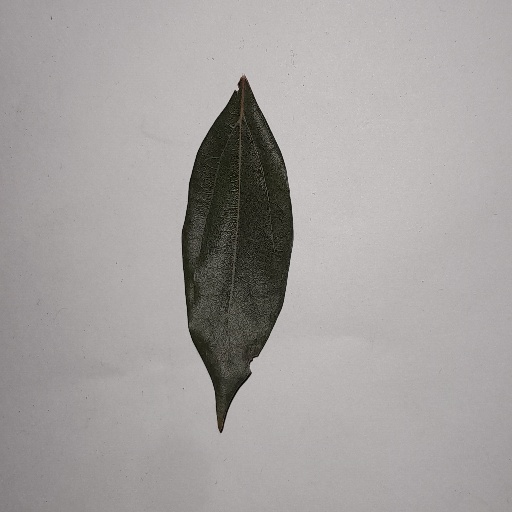
Species: Camphor
Leaf condition: Bacterial Spot